Tuberculosis treatment in Colorado Springs

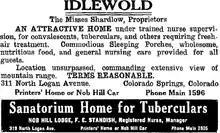
Idlewold and Nob Hill Lodge advertisements in 1916

The Idlewold, also spelled Idlewild, was located at 311 North Logan. It was established in 1912 and the superintendent was Lois Shardlow, RN. Her sister, also a nurse, assisted in the management of the home. The facility had 10 rooms, all with sleeping porches, and treated patients with tuberculosis. It is now a Ronald McDonald House.